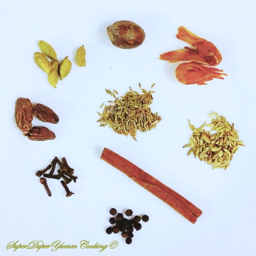
some of the spices used in marinade